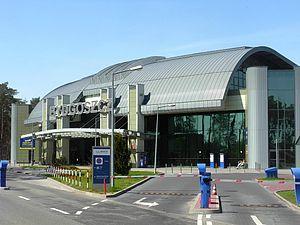
L'aéroport de Bydgoszcz Ignacy Jan Paderewski code AITA : BZG • code OACI : EPBY est un aéroport régional polonais dans la ville de Bydgoszcz, en Pologne. Il est le neuvième plus grand aéroport de Pologne en termes de trafic passagers. L'aéroport a desservi 337 556 passagers en 2016. Il dispose d'un terminal aéroportuaire et de quatre pistes, la principale étant 08/26 qui est longue de 2 500 x⁶⁰ m.